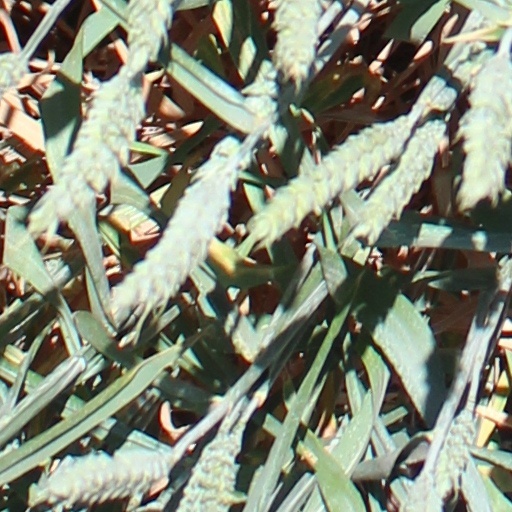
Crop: wheat